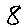
Label: 8